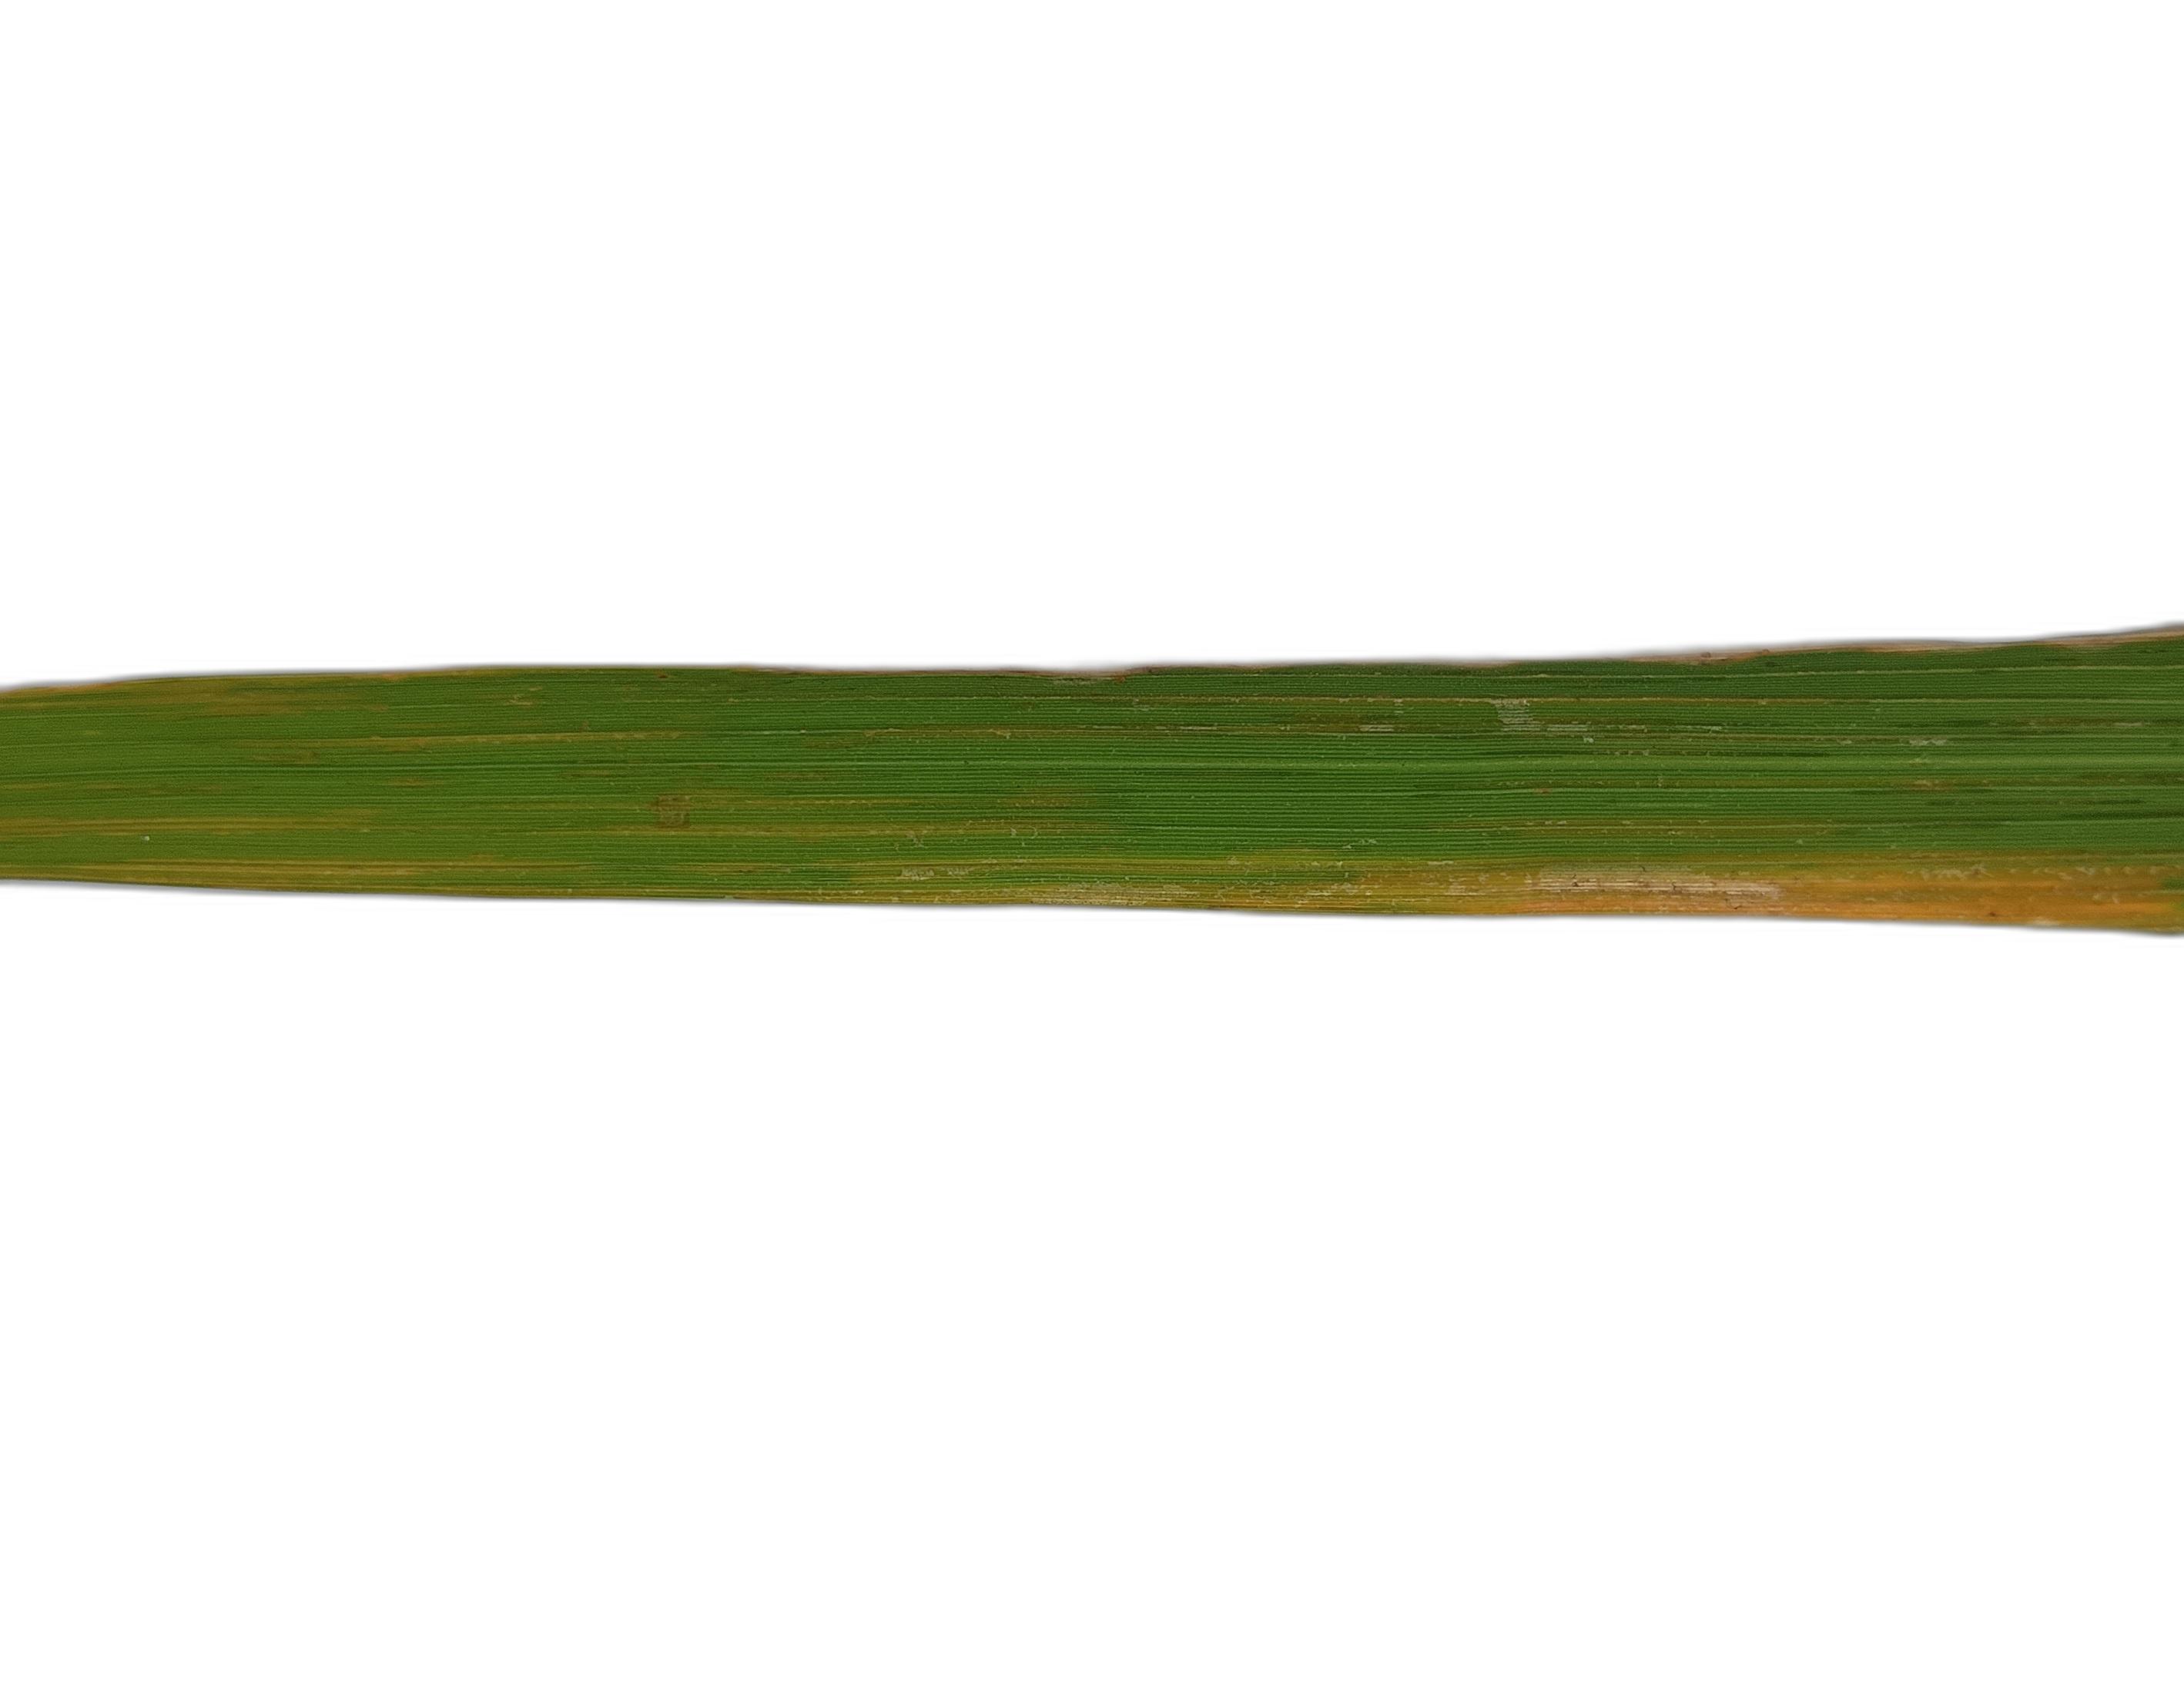
Label: Rice Stripes